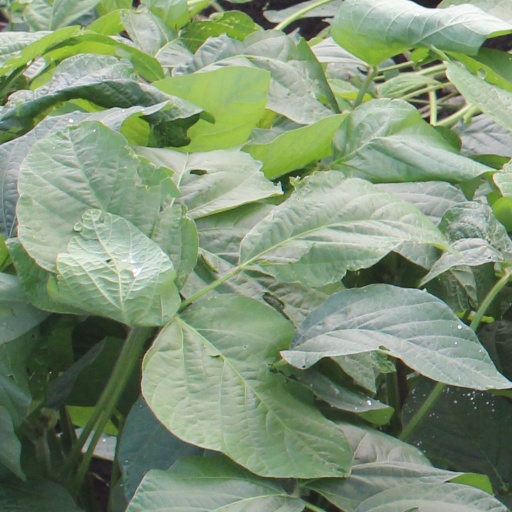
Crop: soybean